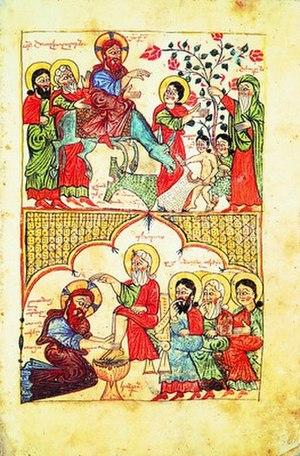
La miniature arménienne est l'expression particulière de la miniature en Grande-Arménie, en Petite-Arménie et dans la diaspora arménienne. Son apparition remonte à la création de l'alphabet arménien en Arménie, soit en l'an 405. Très peu de fragments de manuscrits enluminés des VIᵉ et VIIᵉ siècles ont survécu, le plus ancien conservé en entier datant du IXᵉ siècle. L'âge d'or se situe aux XIIIᵉ et XIVᵉ siècles, période de la formation définitive des principales écoles et tendances. Les plus éclatantes sont celles de Siounie, du Vaspourakan et de Cilicie. De nombreux manuscrits arméniens enluminés hors du pays d'Arménie ont aussi traversé les siècles. Malgré l'apparition de l'imprimerie arménienne au XVIᵉ siècle, la production de miniatures s'est prolongée jusqu'au XIXᵉ siècle et survit à travers la peinture et le cinéma arméniens modernes.